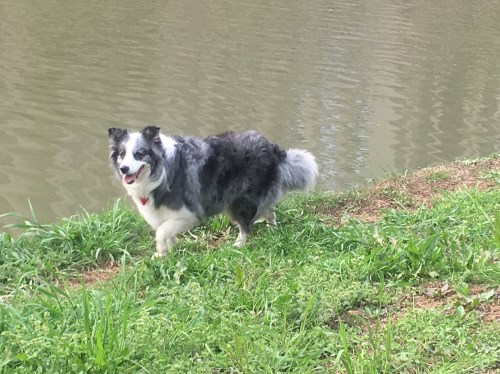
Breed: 2594-n000109-Border_collie